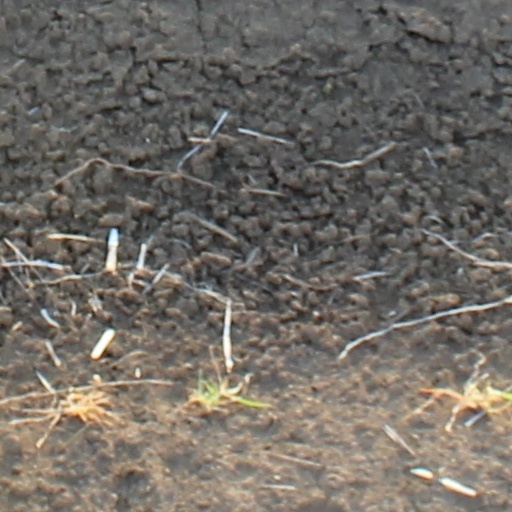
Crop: wheat